Gillette Hayden

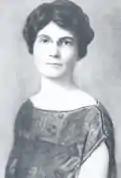
Dr. Gillette Hayden

Gillette Hayden (1880-1929) was a pioneering dentist and periodontist in the early 20th century. She was a founder of the American Academy of Periodontology and served as the first female President of the organization in 1916.